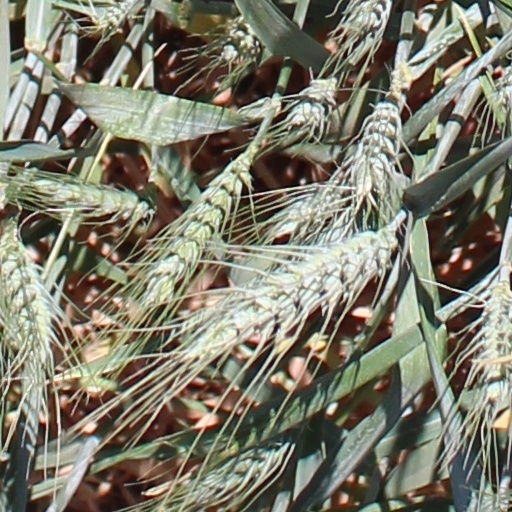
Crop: wheat